Ernie Vick

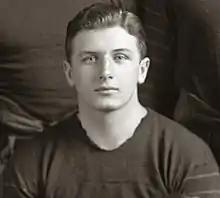
Vick in 1920

Henry Arthur "Ernie" Vick (July 2, 1900 – July 16, 1980) was an American football and baseball player. He was selected as an All-American center in 1921, played on the 1926 World Series champion St. Louis Cardinals, and was elected to the College Football Hall of Fame in 1983.